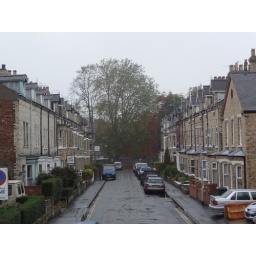
A residential side street in York ouside the walls